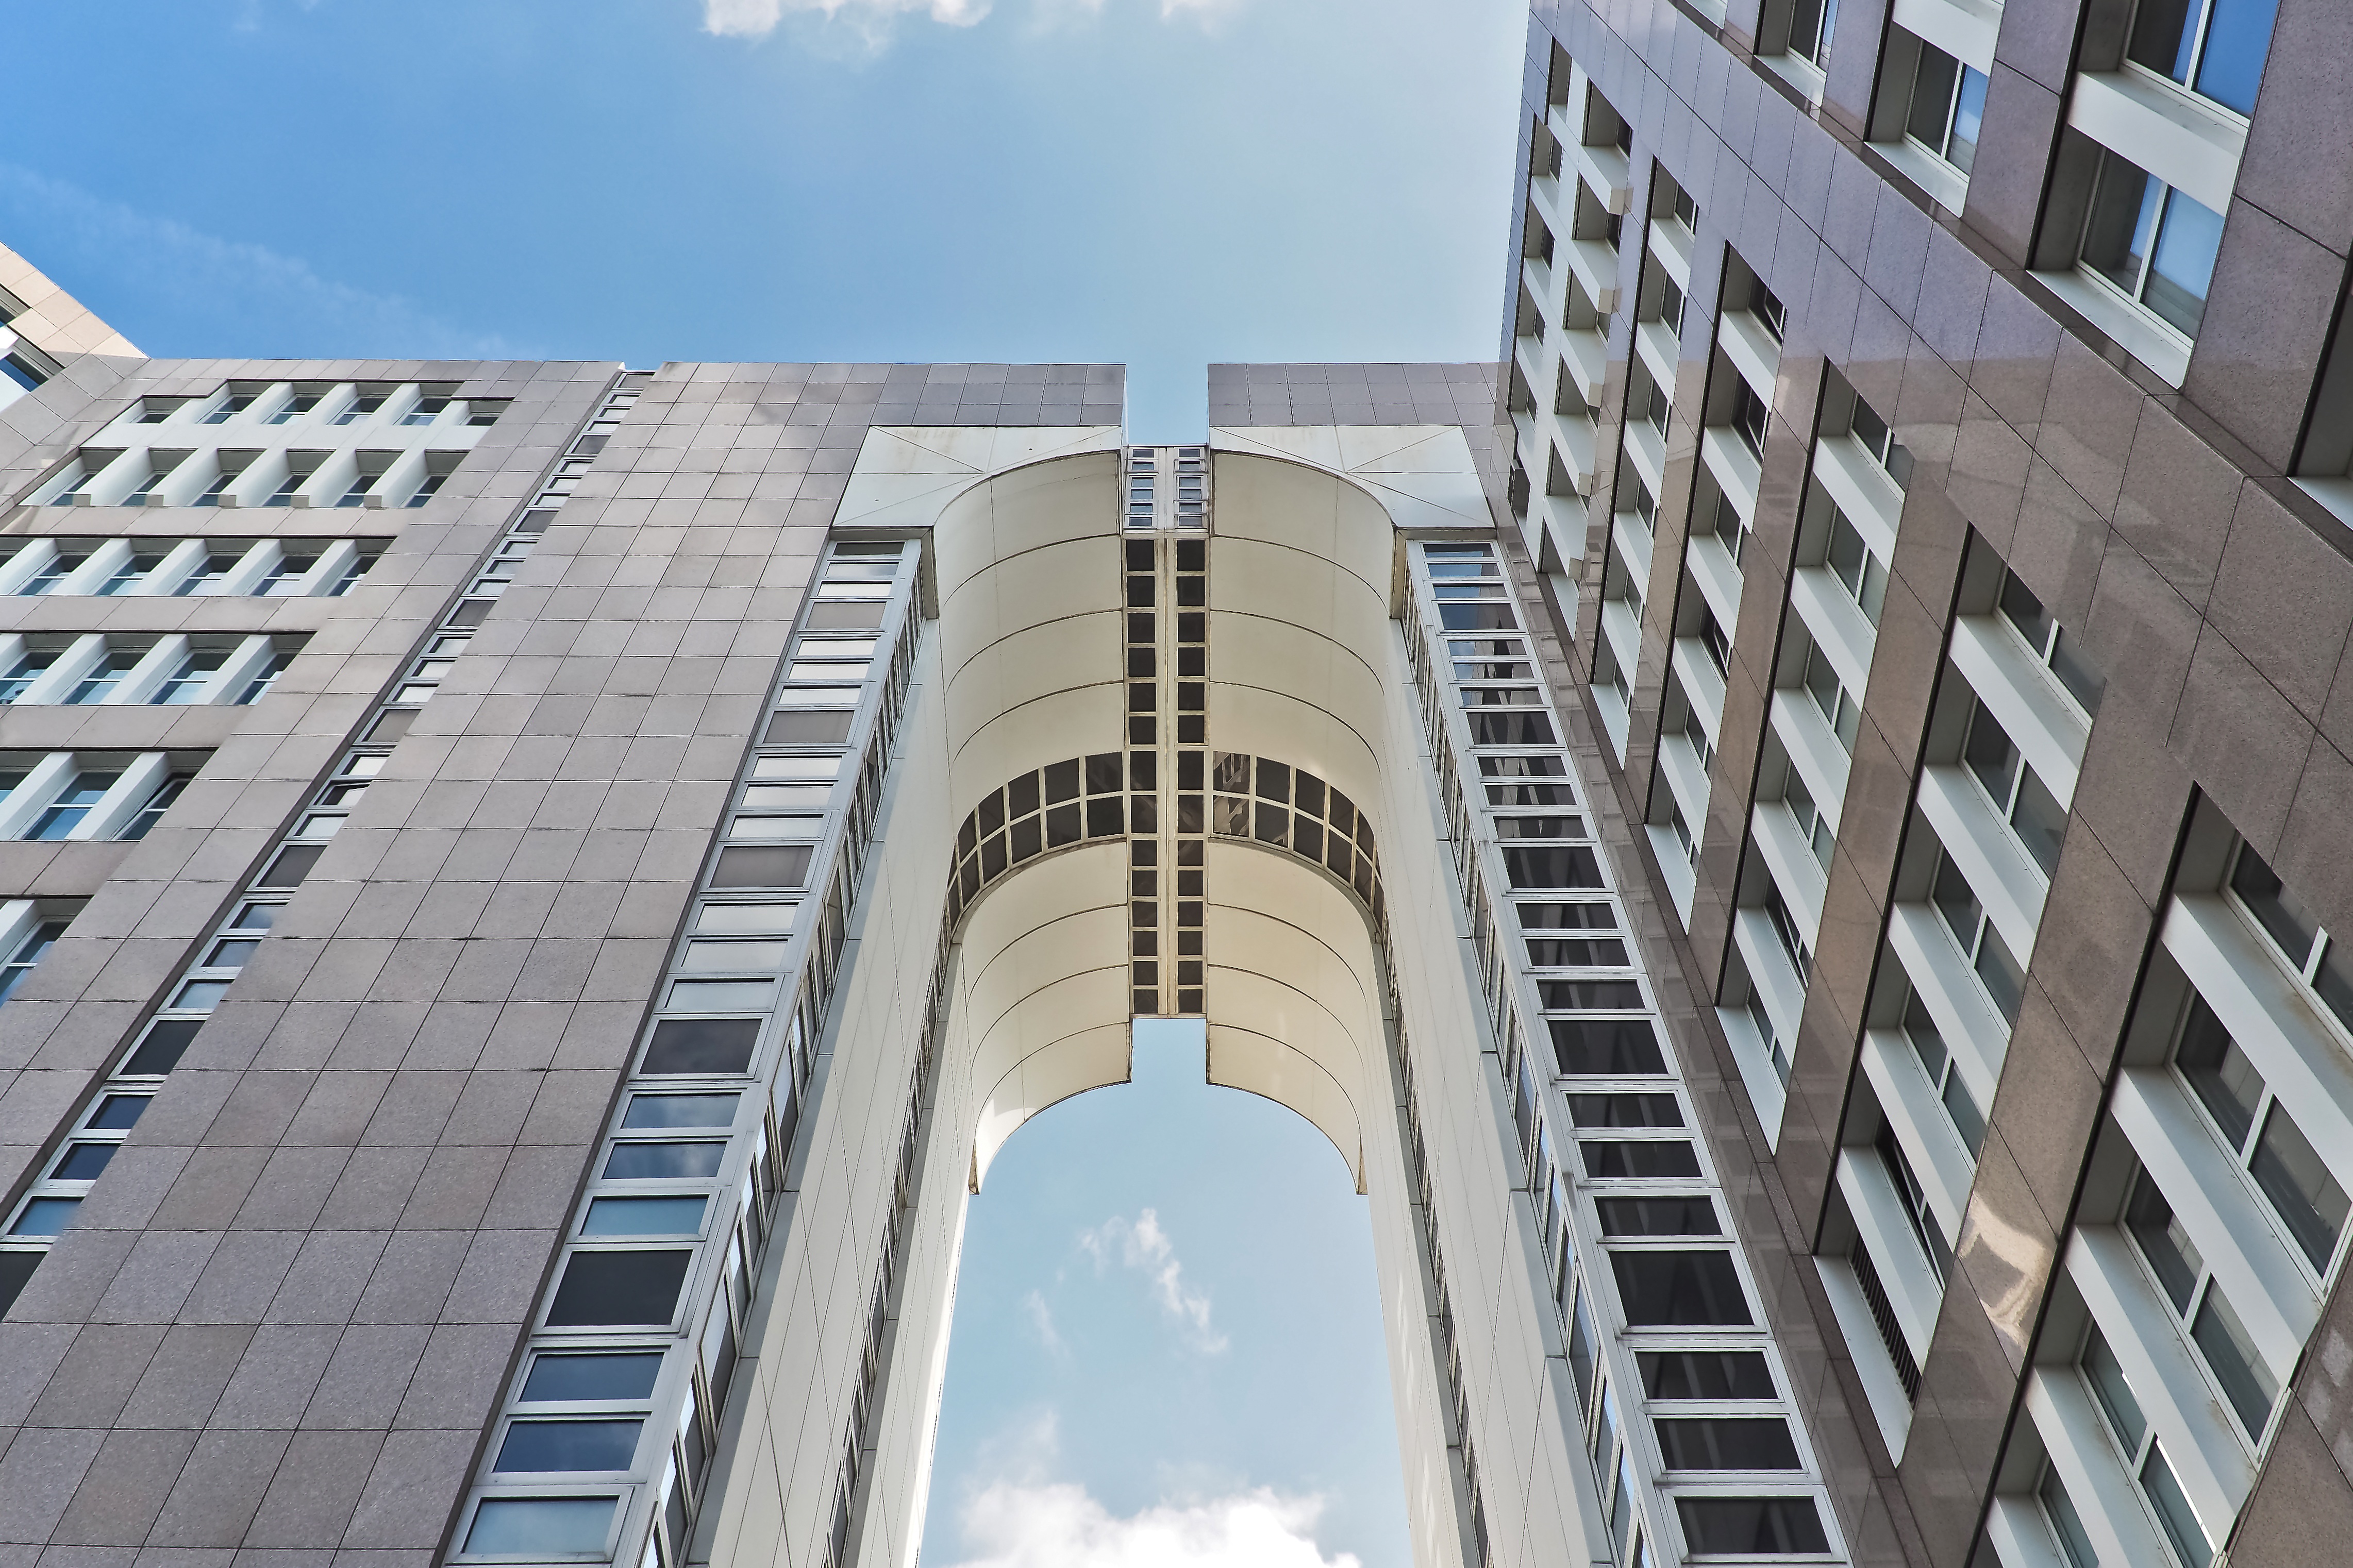
architecture, structure, sky, skyline, window, perspective, building, city, home, skyscraper, downtown, arch, high, tower, landmark, facade, blue, modern, stadium, goal, office building, tower block, public transport, futuristic, modern architecture, clouds, archway, imposing, low angle shot, dusseldorf, spectacular building form, urban area, metropolitan area, sport venue